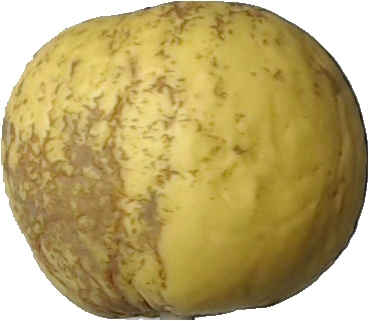
Label: apple_golden_1